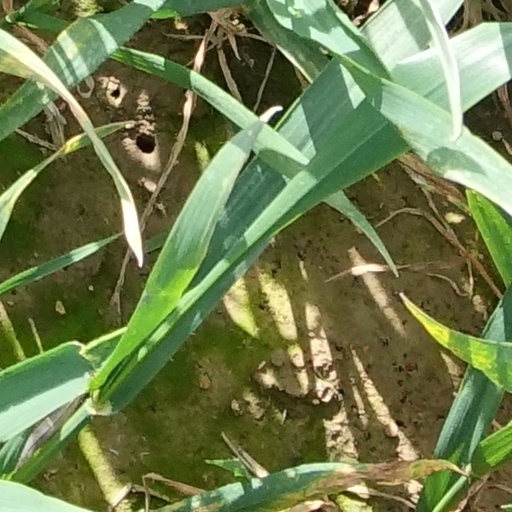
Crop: wheat